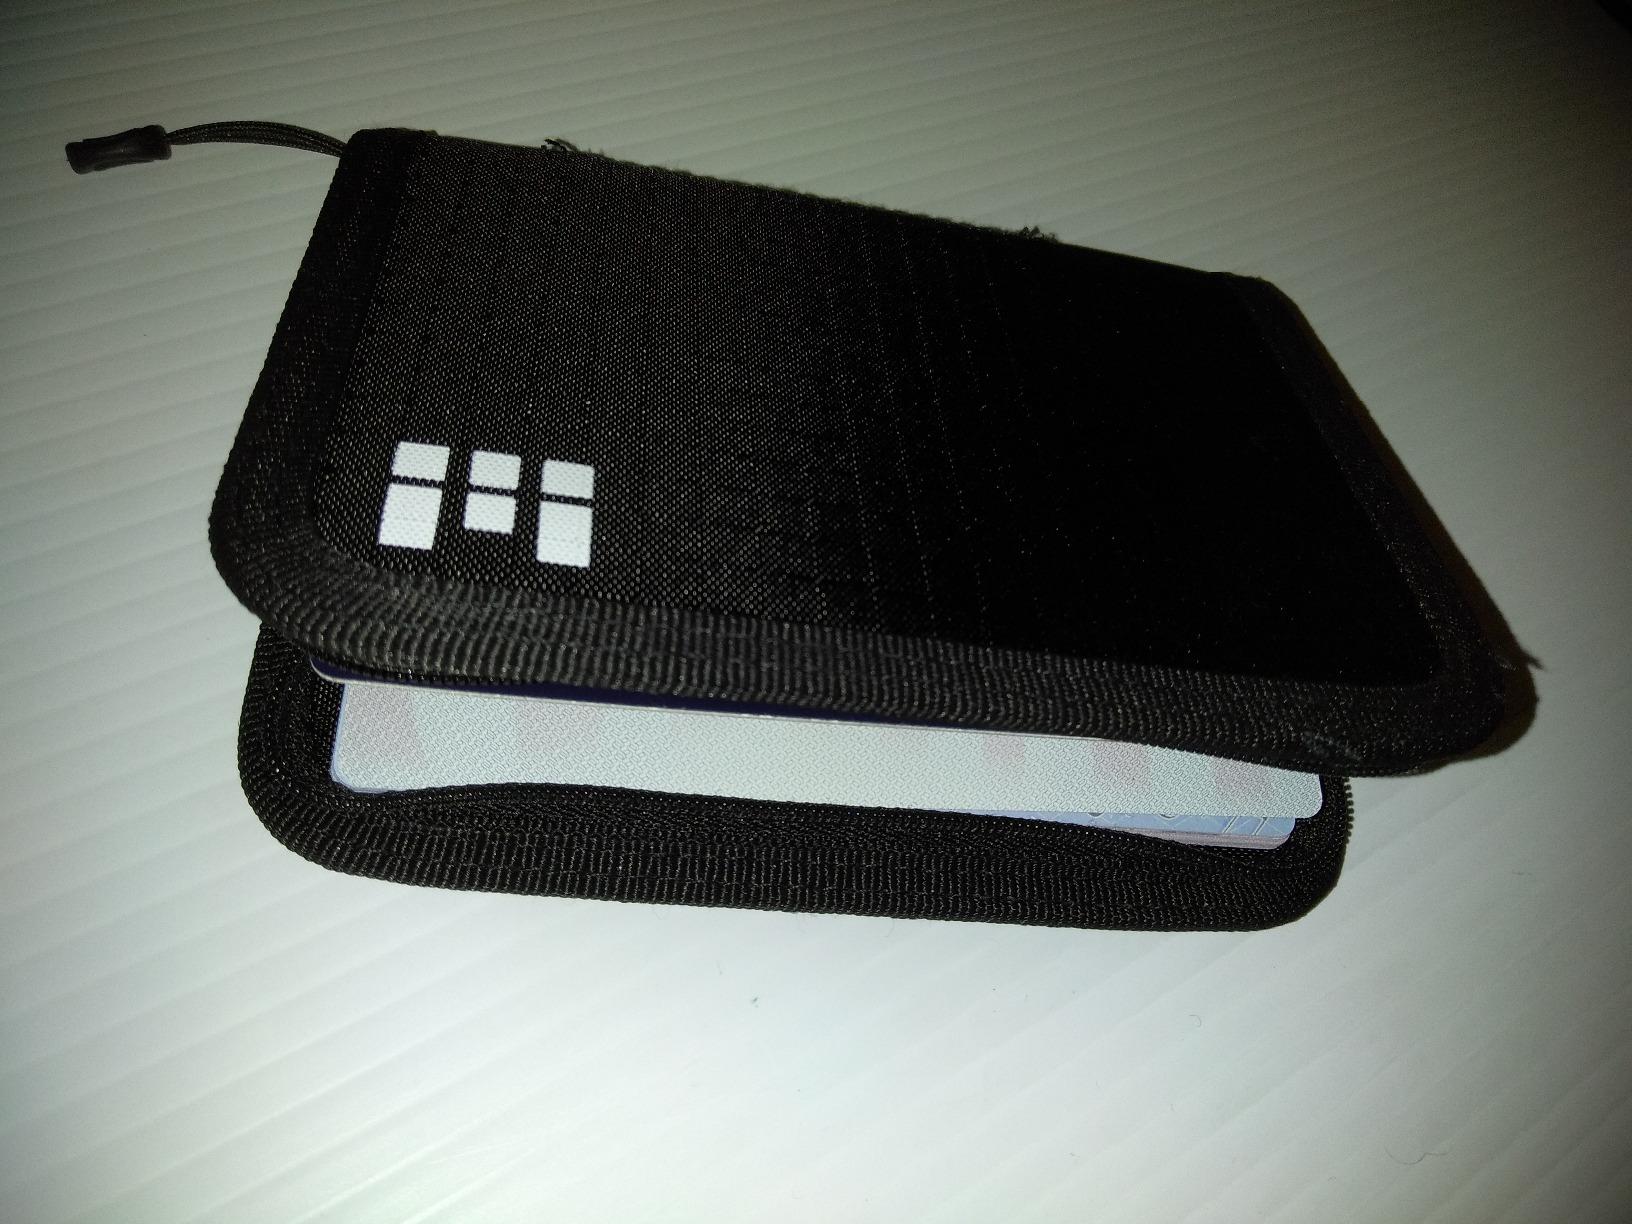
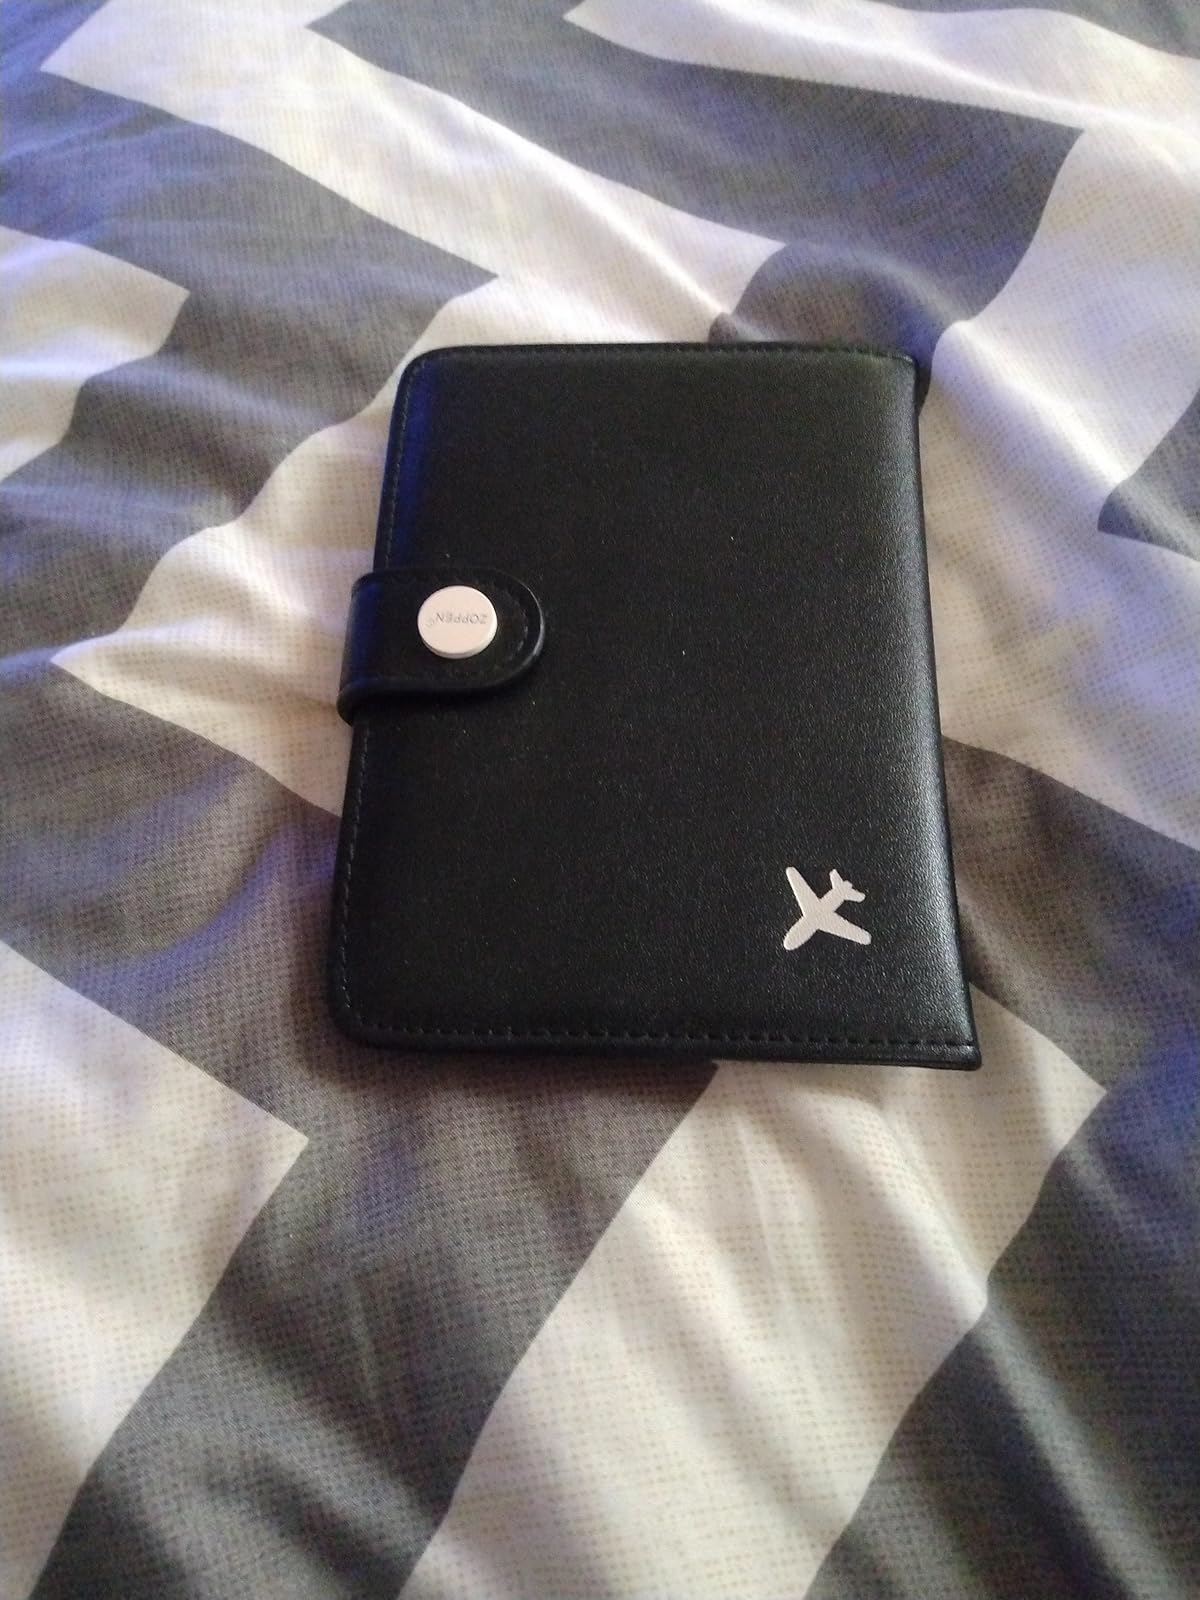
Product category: accessories_wallet
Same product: no